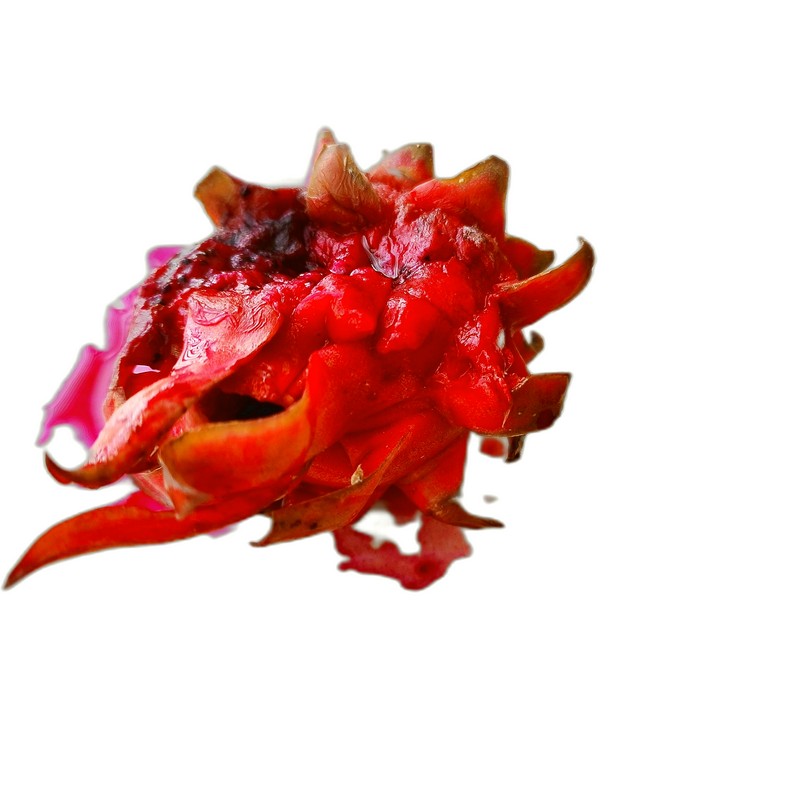
Label: Defect Dragon Fruit